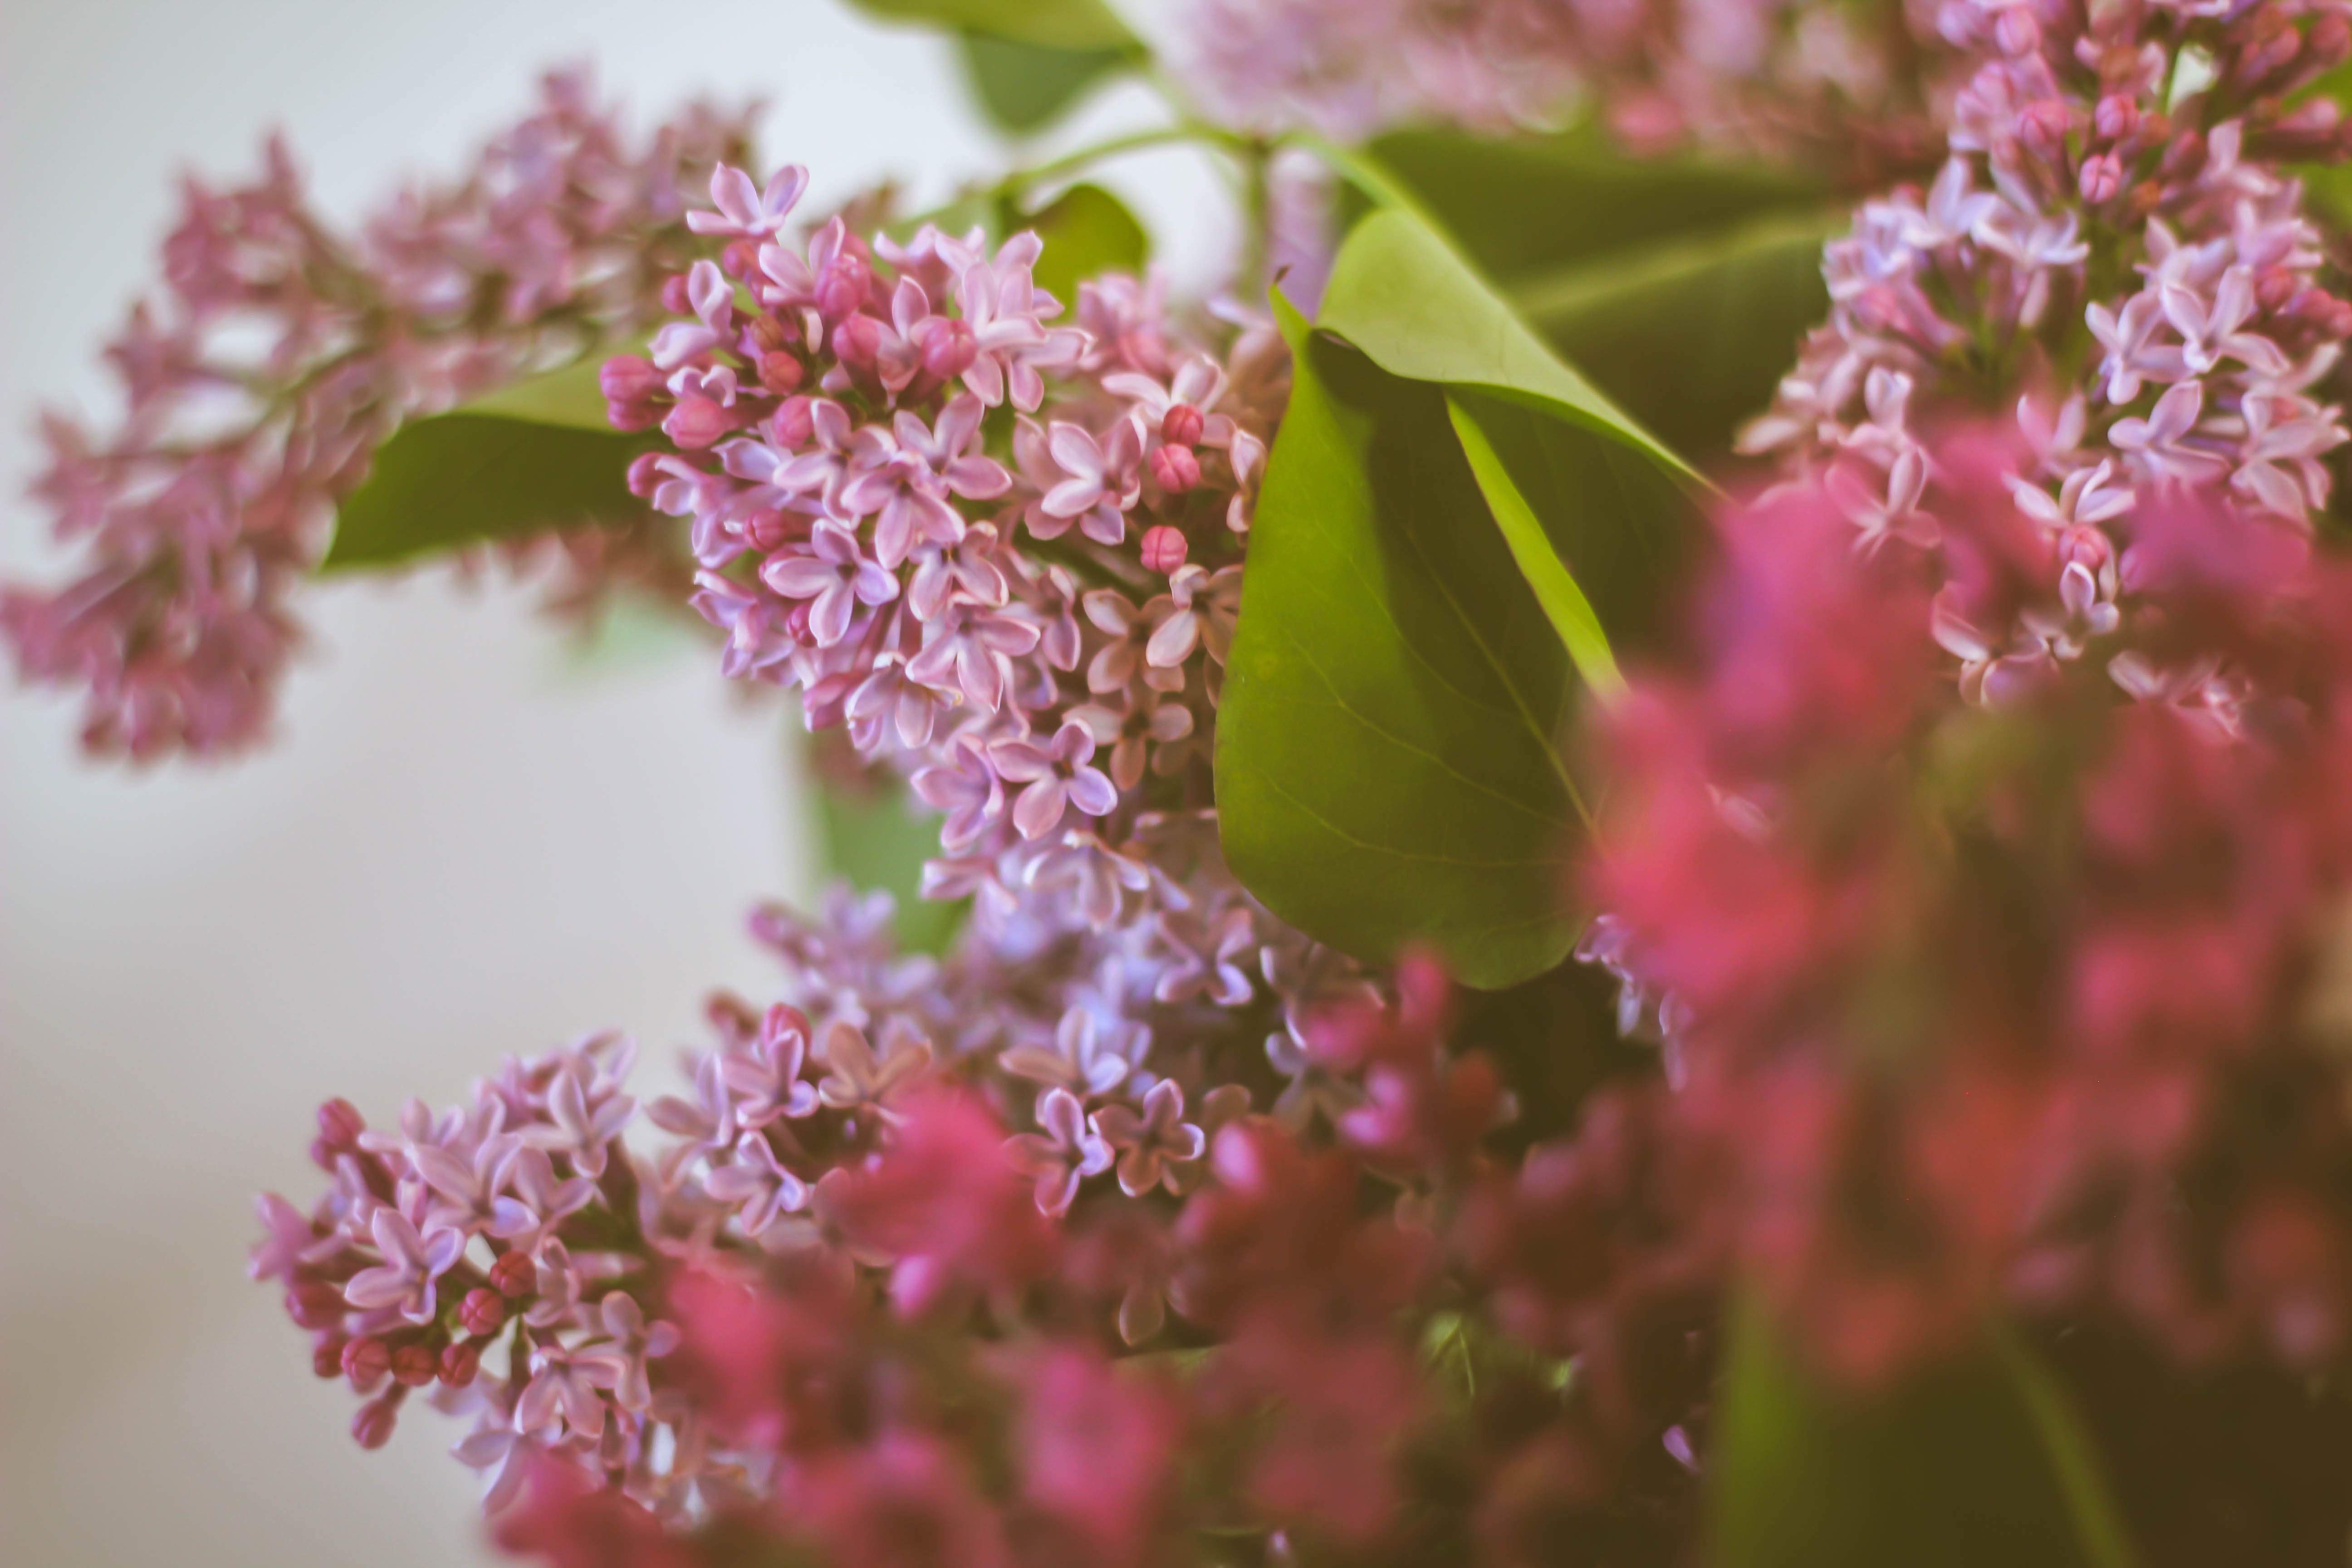
nature, flower, blossom, flora, tree, plant, branch, lilac, botany, leaf, season, land plant, woody plant, petal, spring, macro photography, shrub, produce, flowering plant, autumn, cherry blossom